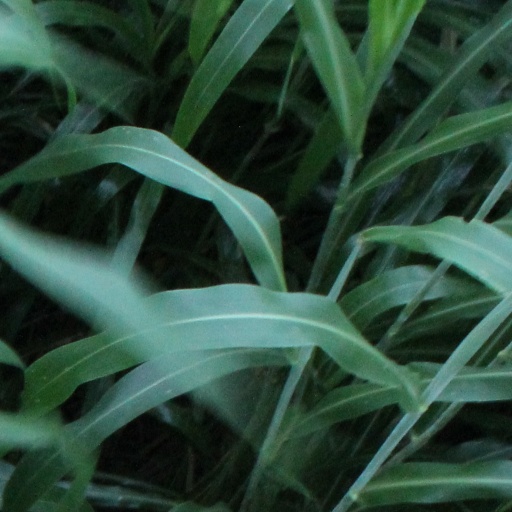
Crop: sorghum